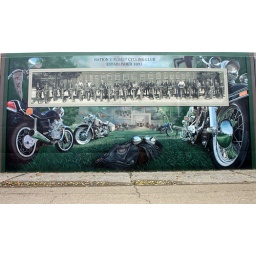
Some of the art work on the river wall in Portsmouth Ohio.